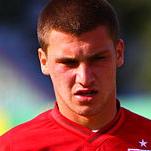
Age: 18